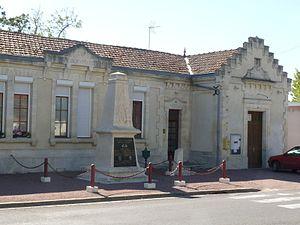
Mairie d'Allas-Bocage, Charente-Maritime, France
Allas-Bocage est une commune du Sud-Ouest de la France située dans le département de la Charente-Maritime. Elle fait partie du canton de Jonzac dans l'arrondissement de Jonzac.